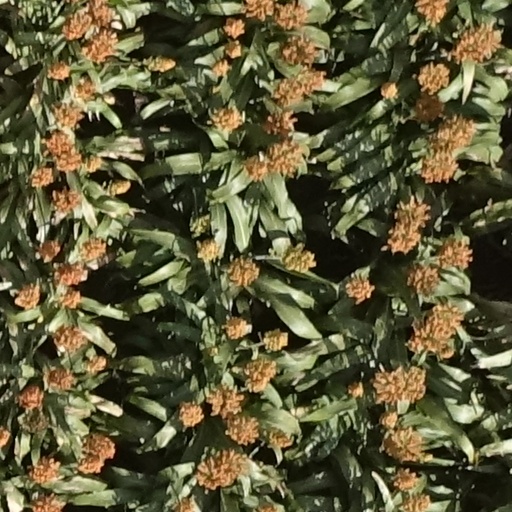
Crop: sorghum